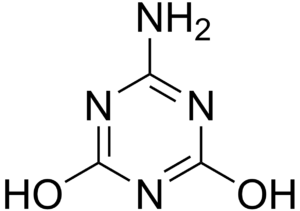
Johann Josef Loschmidt, né le 15 mars 1821 à Počerny, village de Bohême proche de la célèbre station thermale de Carlsbad ou Karlovy Vary, et mort le 8 juillet 1895 à Vienne, était un physicien et chimiste autrichien. On lui doit les premières modélisations moléculaires à l'occasion desquelles il introduit les symboles des double et triple liaisons ainsi que la possibilité de l'existence de molécules cycliques et hétérocycliques. Il a réalisé la première détermination du nombre d'Avogadro qui sera affinée par James Clerk Maxwell, puis par Jean Perrin. Par sa rigueur intellectuelle et par ses qualités humaines, il a eu une influence décisive sur Ludwig Boltzmann, son jeune collègue enseignant-chercheur à l'Institut de Physique de l'Université de Vienne.
Johann Josef Loschmidt, né le 15 mars 1821 à Počerny, village de Bohême proche de la célèbre station thermale de Carlsbad ou Karlovy Vary, et mort le 8 juillet 1895 à Vienne, était un physicien et chimiste autrichien. On lui doit les premières modélisations moléculaires à l'occasion desquelles il introduit les symboles des double et triple liaisons ainsi que la possibilité de l'existence de molécules cycliques et hétérocycliques. Il a réalisé la première détermination du nombre d'Avogadro qui sera affinée par James Clerk Maxwell, puis par Jean Perrin. Par sa rigueur intellectuelle et par ses qualités humaines, il a eu une influence décisive sur Ludwig Boltzmann, son jeune collègue enseignant-chercheur à l'Institut de Physique de l'Université de Vienne.
L'ammélide, ou 6-amino-2,4-dihydroxy-1,3,5-triazine, est un dérivé de triazine résultant de l'hydrolyse de l'amméline, elle-même produite par hydrolyse de la mélamine. Il peut être obtenu en chauffant du dicyandiamide dans l'ammoniaque à 160 à 170 °C. Il peut également être produit en chauffant brièvement une heptazine avec de l'acide sulfurique concentré à 190 °C.